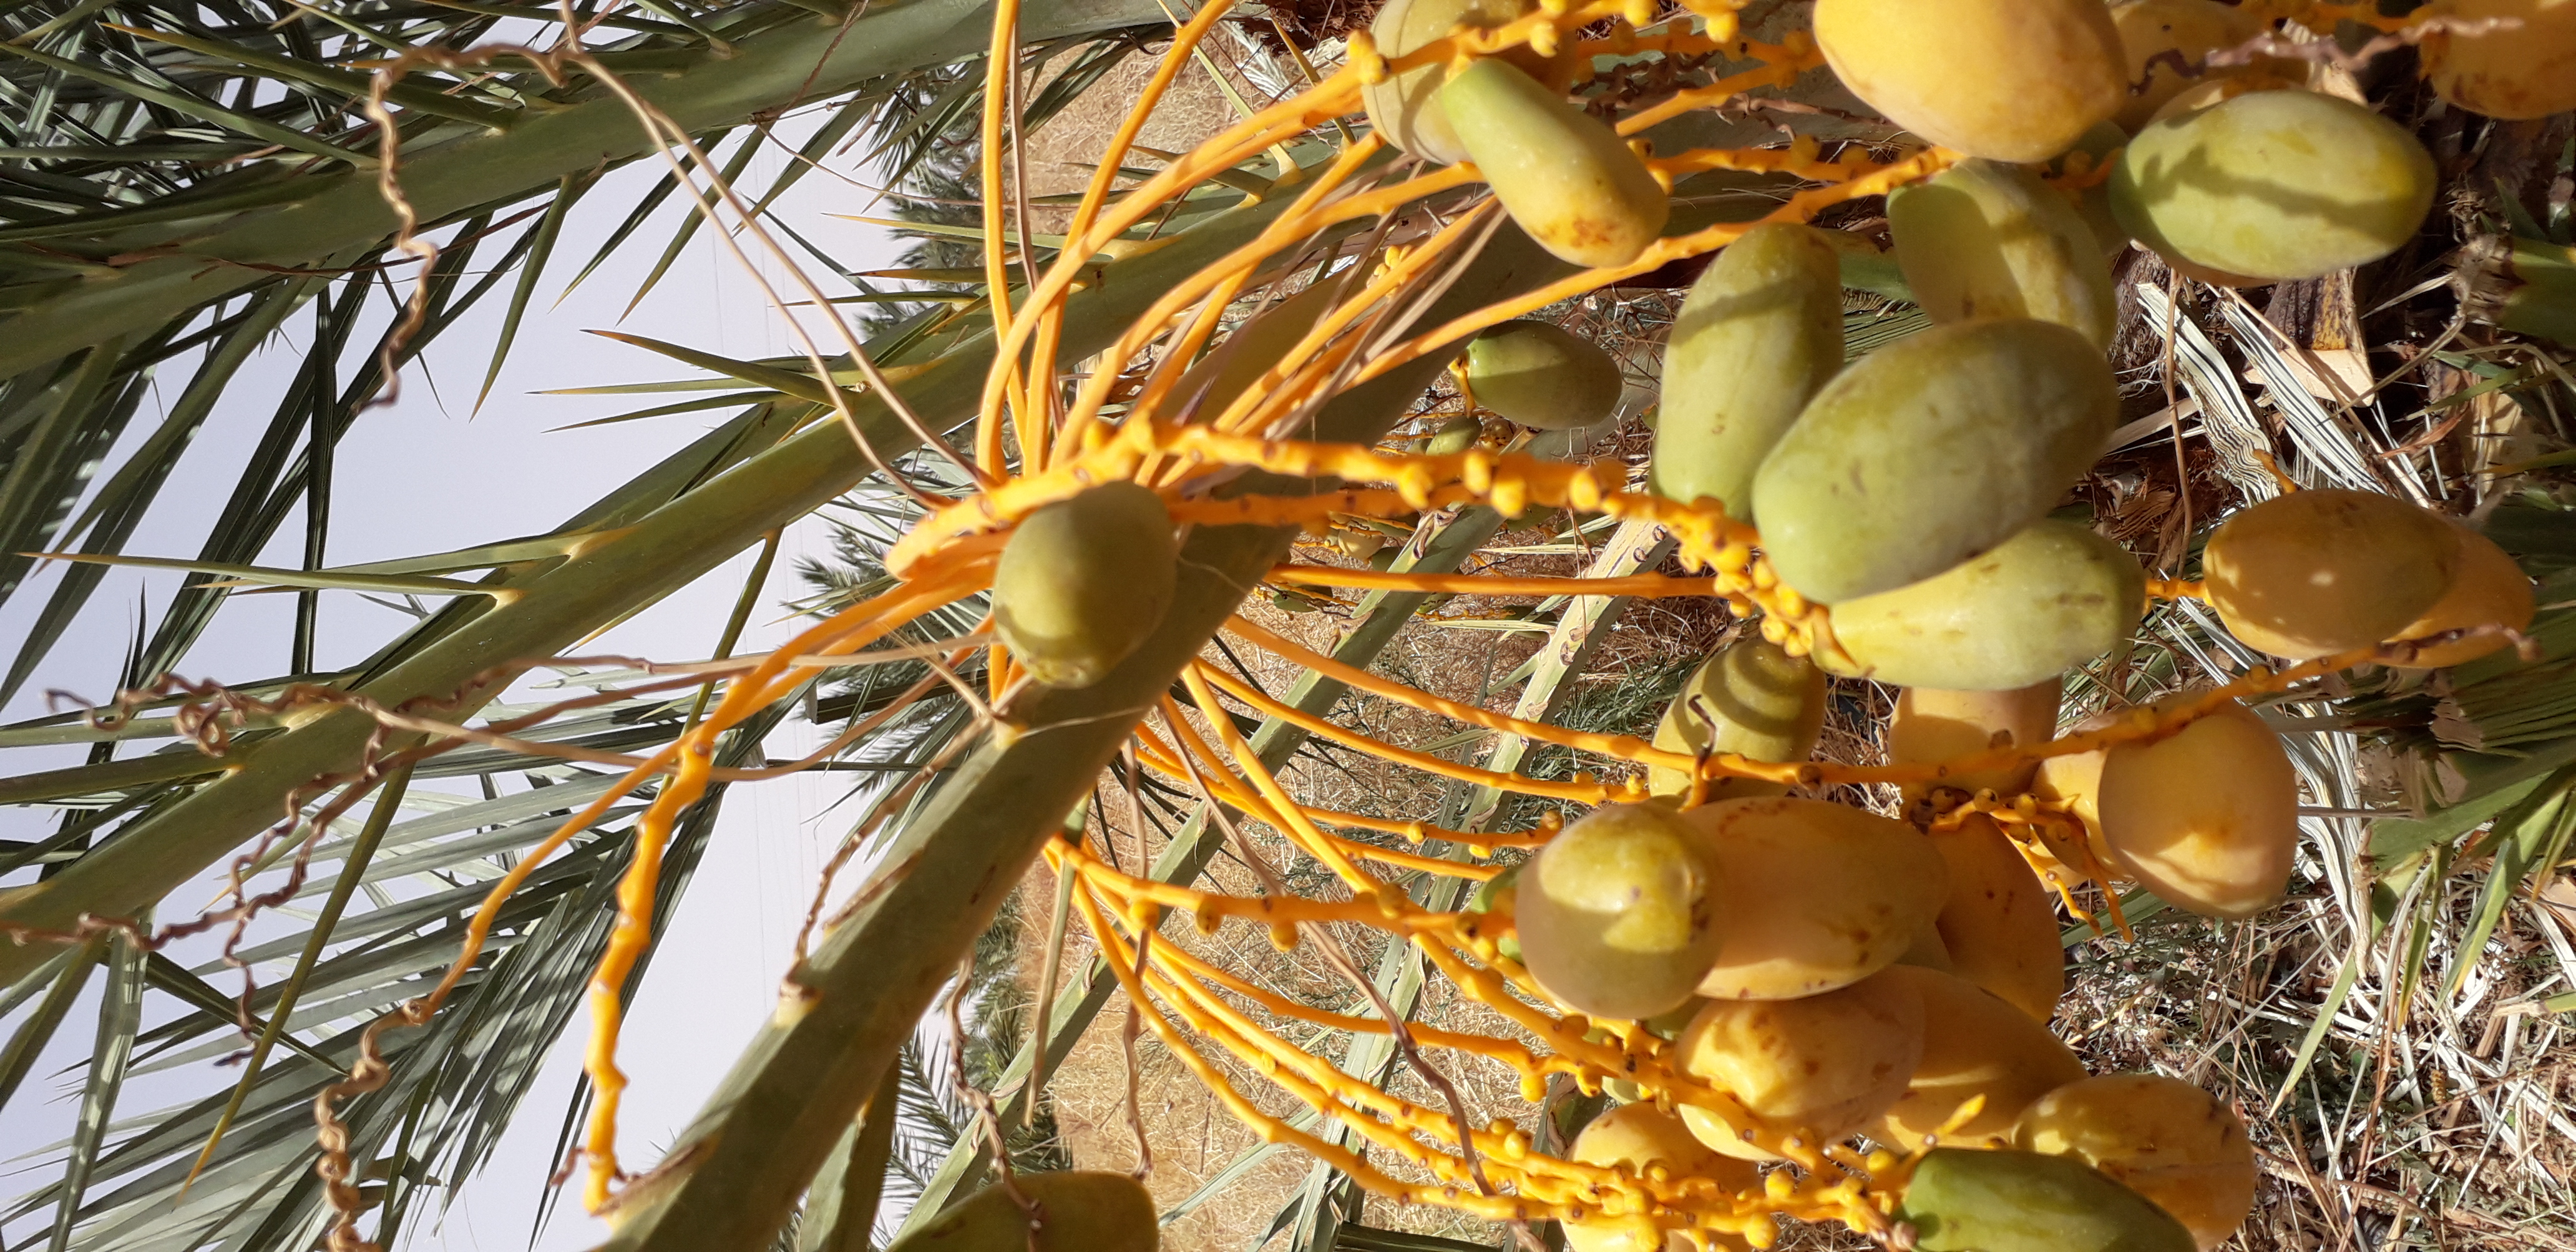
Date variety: Boumajhoul